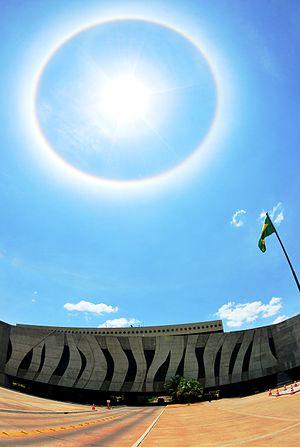
Le petit halo ou halo de 22° est un photométéore qui apparait comme un cercle lumineux autour du Soleil ou de la Lune à 22° de l'axe observateur-source. Il est causé par la double réfraction de la lumière provenant de ces sources et passant à travers une mince couche de cristaux de glace, comme ceux d'un cirrus.